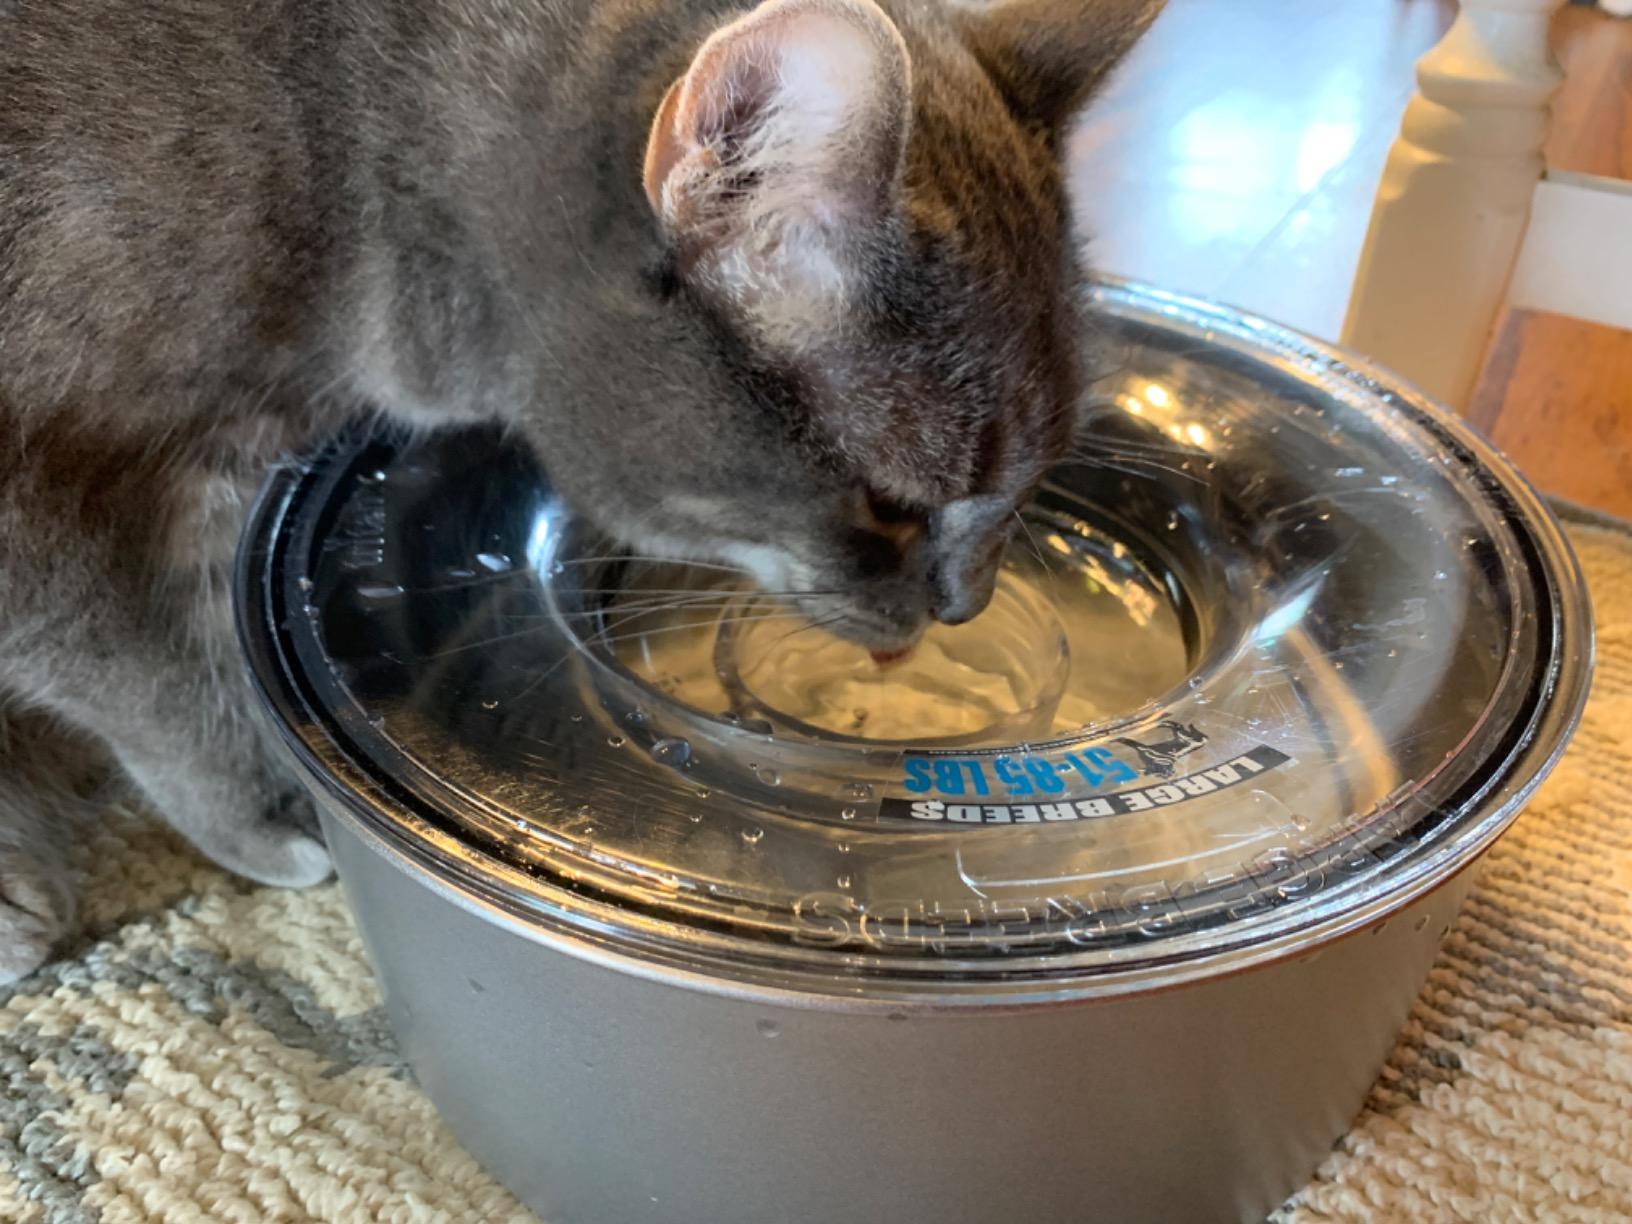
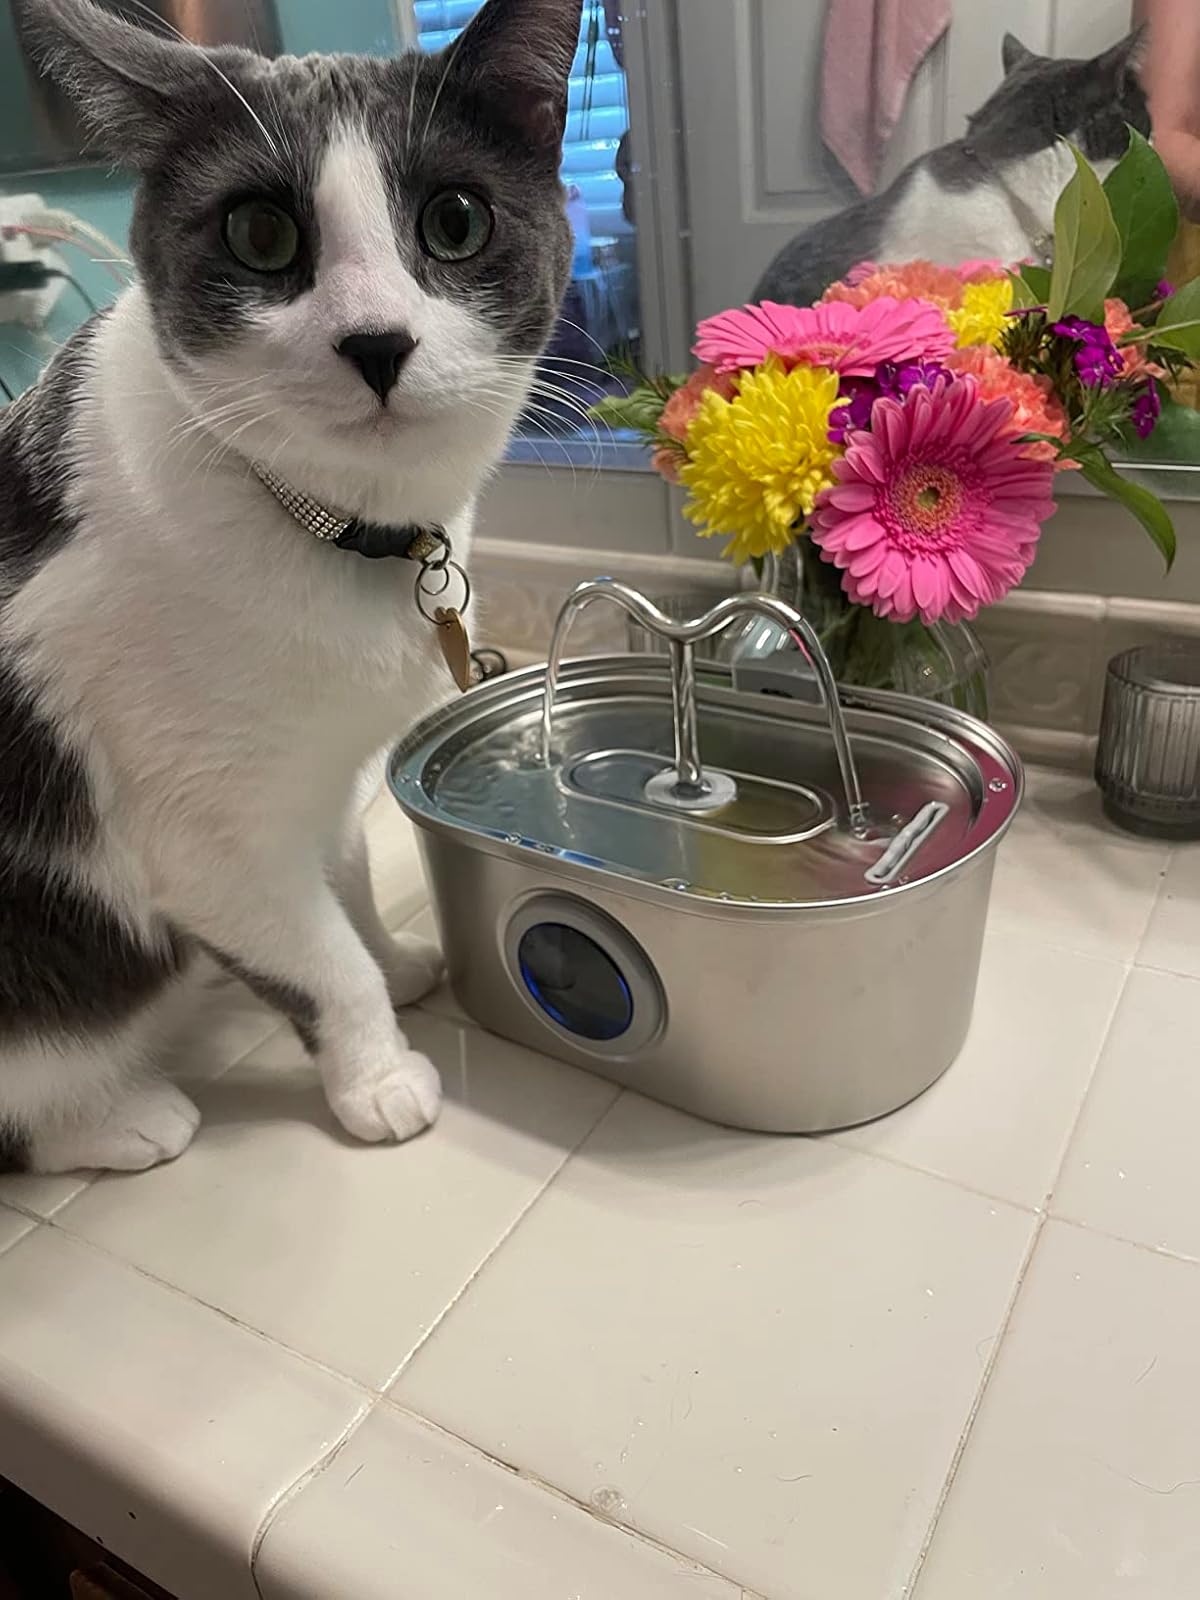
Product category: items_bowl
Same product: no